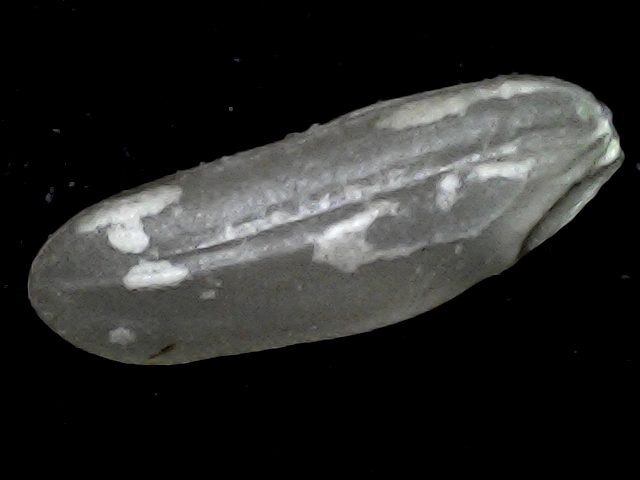
Rice variety: BD72